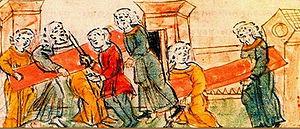
20 janvier : Godefroy de Bouillon, duc de Basse-Lotharingie, son frère Baudouin de Boulogne et leurs principaux vassaux acceptent, après de longues hésitations, de prêter le serment d'allégeance à l'empereur byzantin Alexis Iᵉʳ Comnène, promettant solennellement de restituer à l'empire les terres récemment perdues et de reconnaître le basileus comme suzerain pour leurs conquêtes futures.